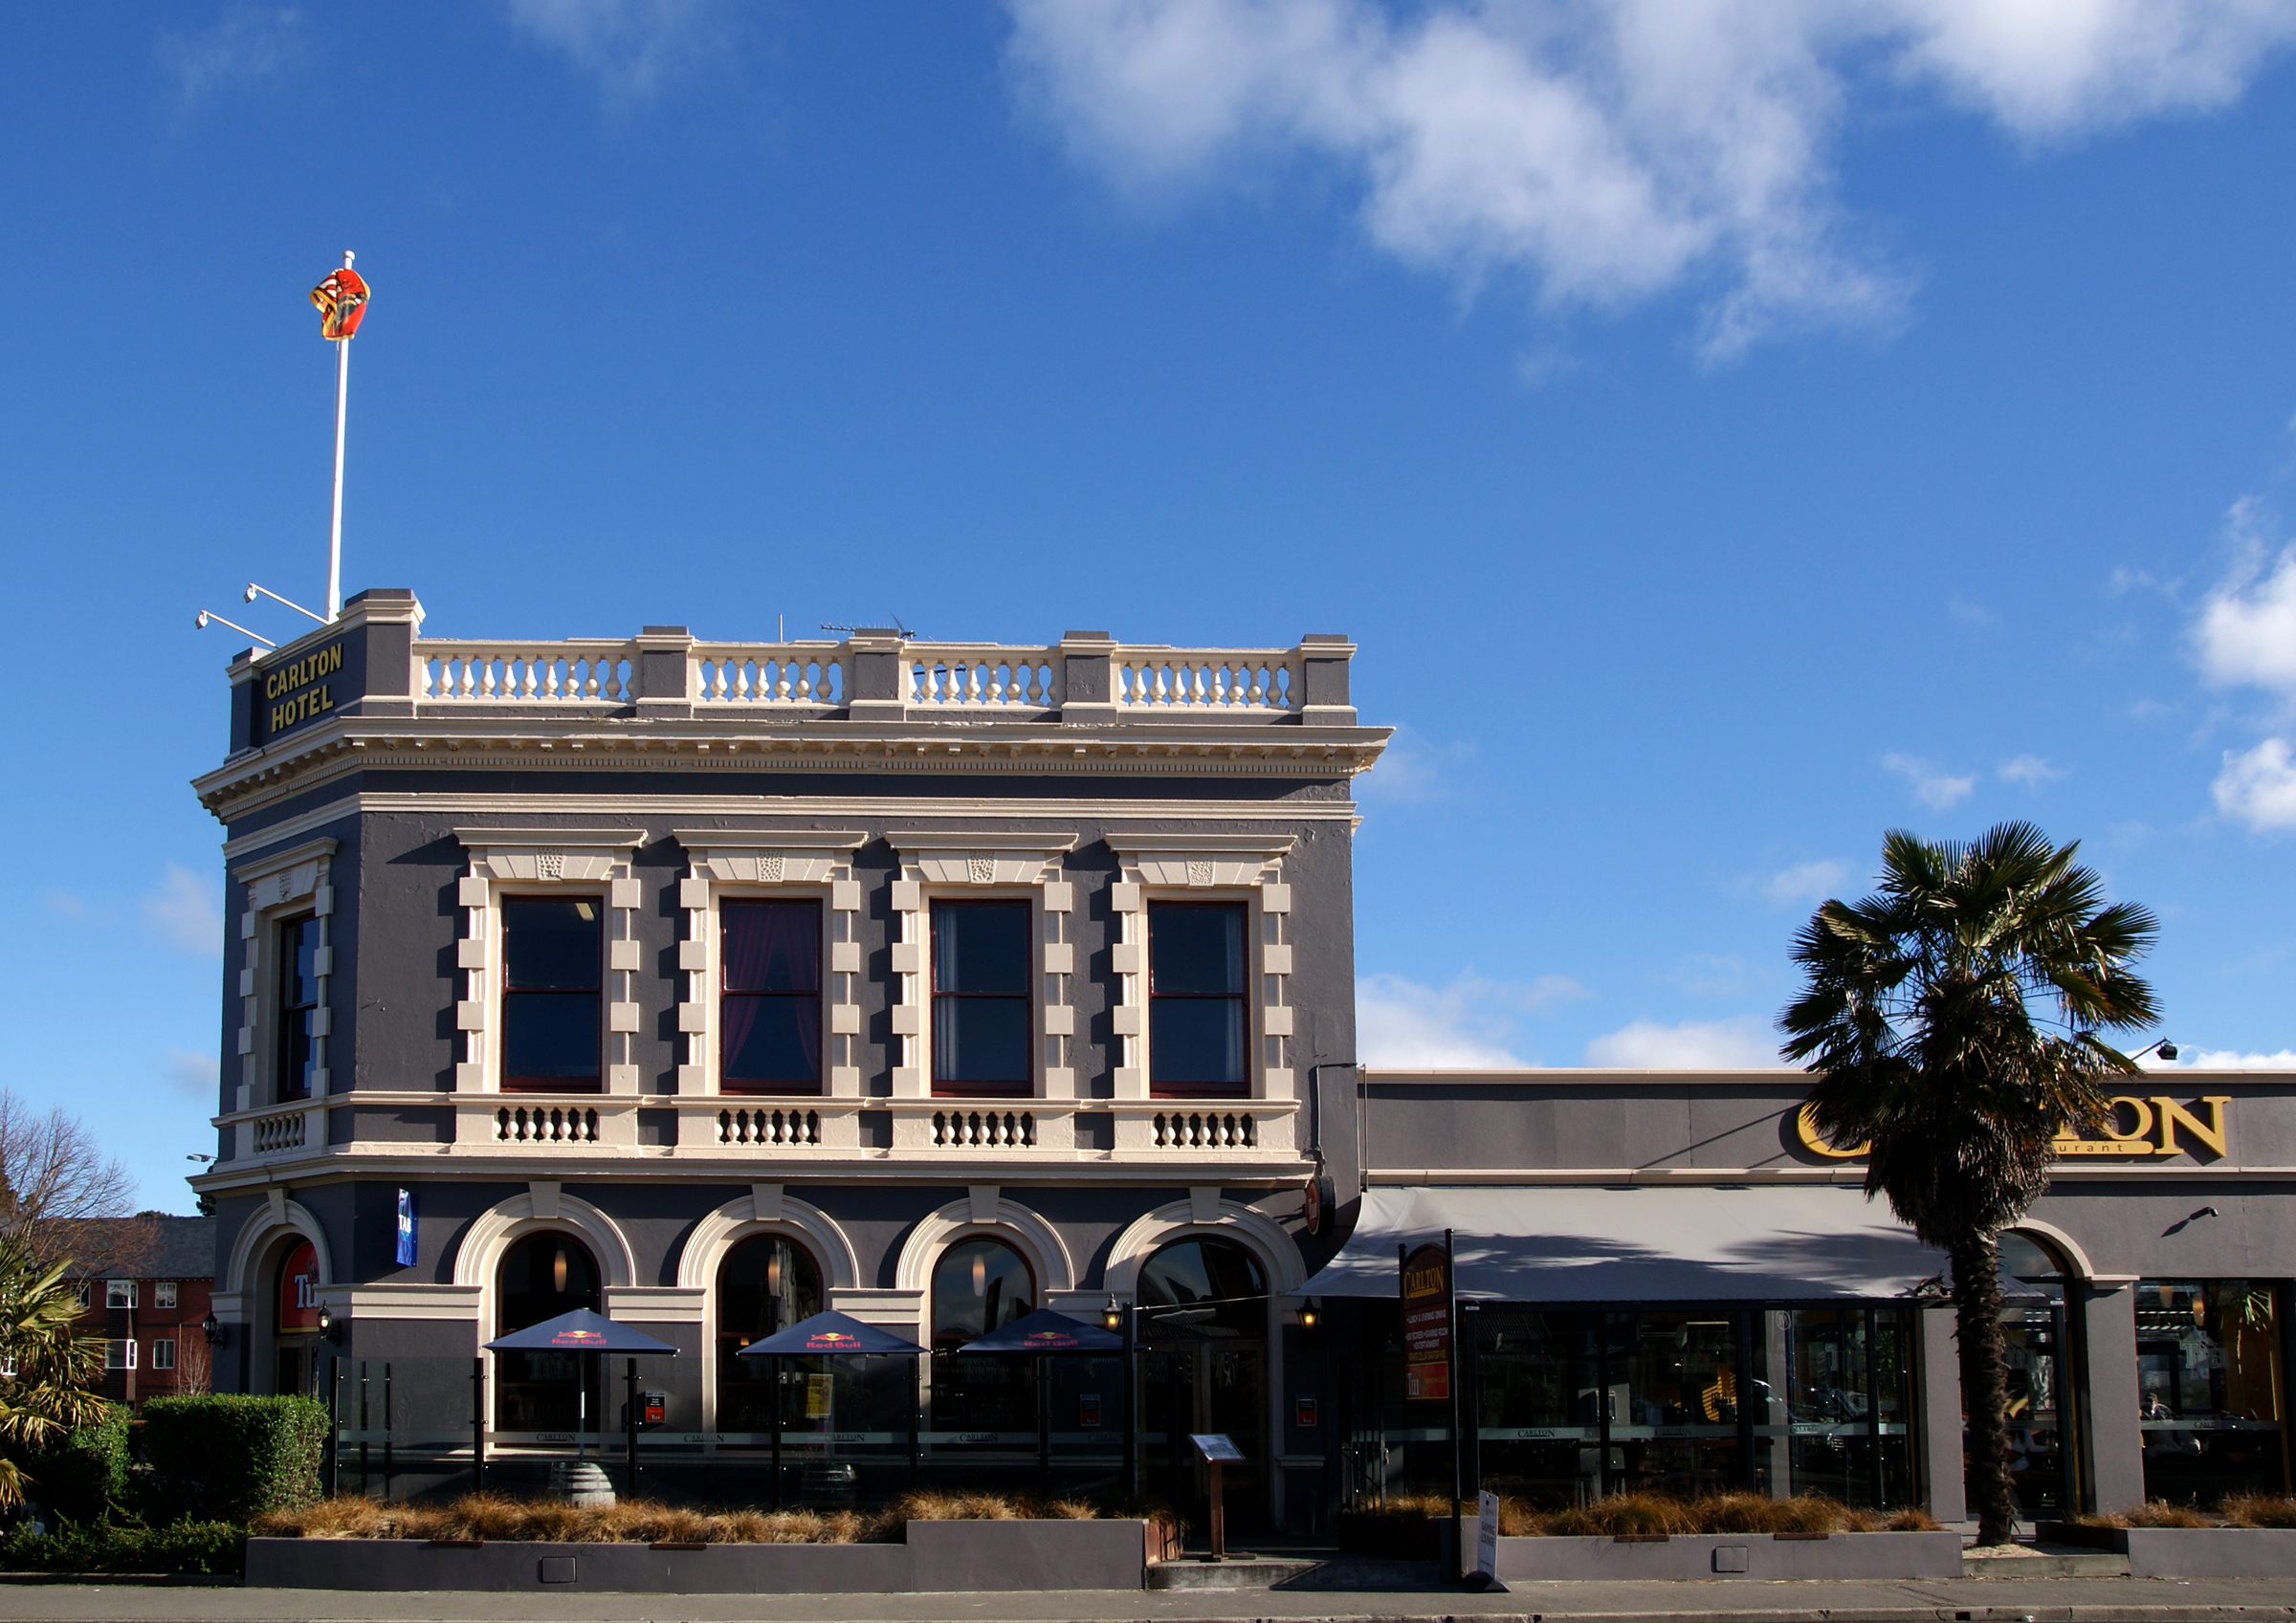
architecture, town, building, palace, city, cityscape, downtown, plaza, landmark, facade, geotagged, estate, christchurch, sonydslra300, streetsofmine, caltonhotel, urban area